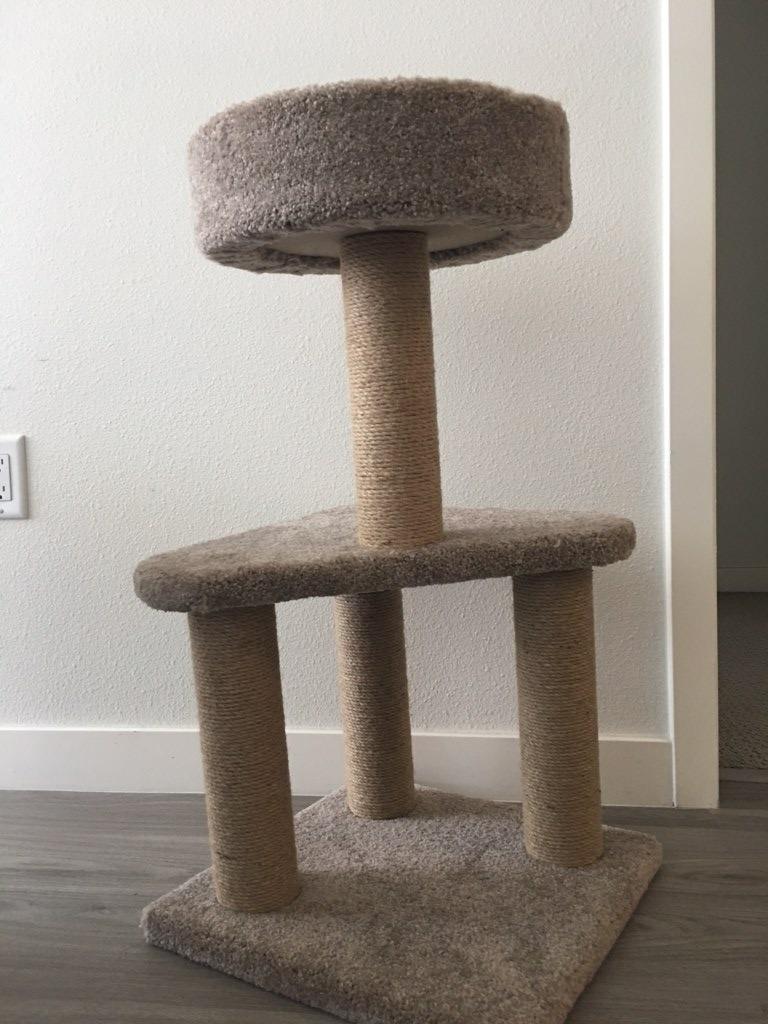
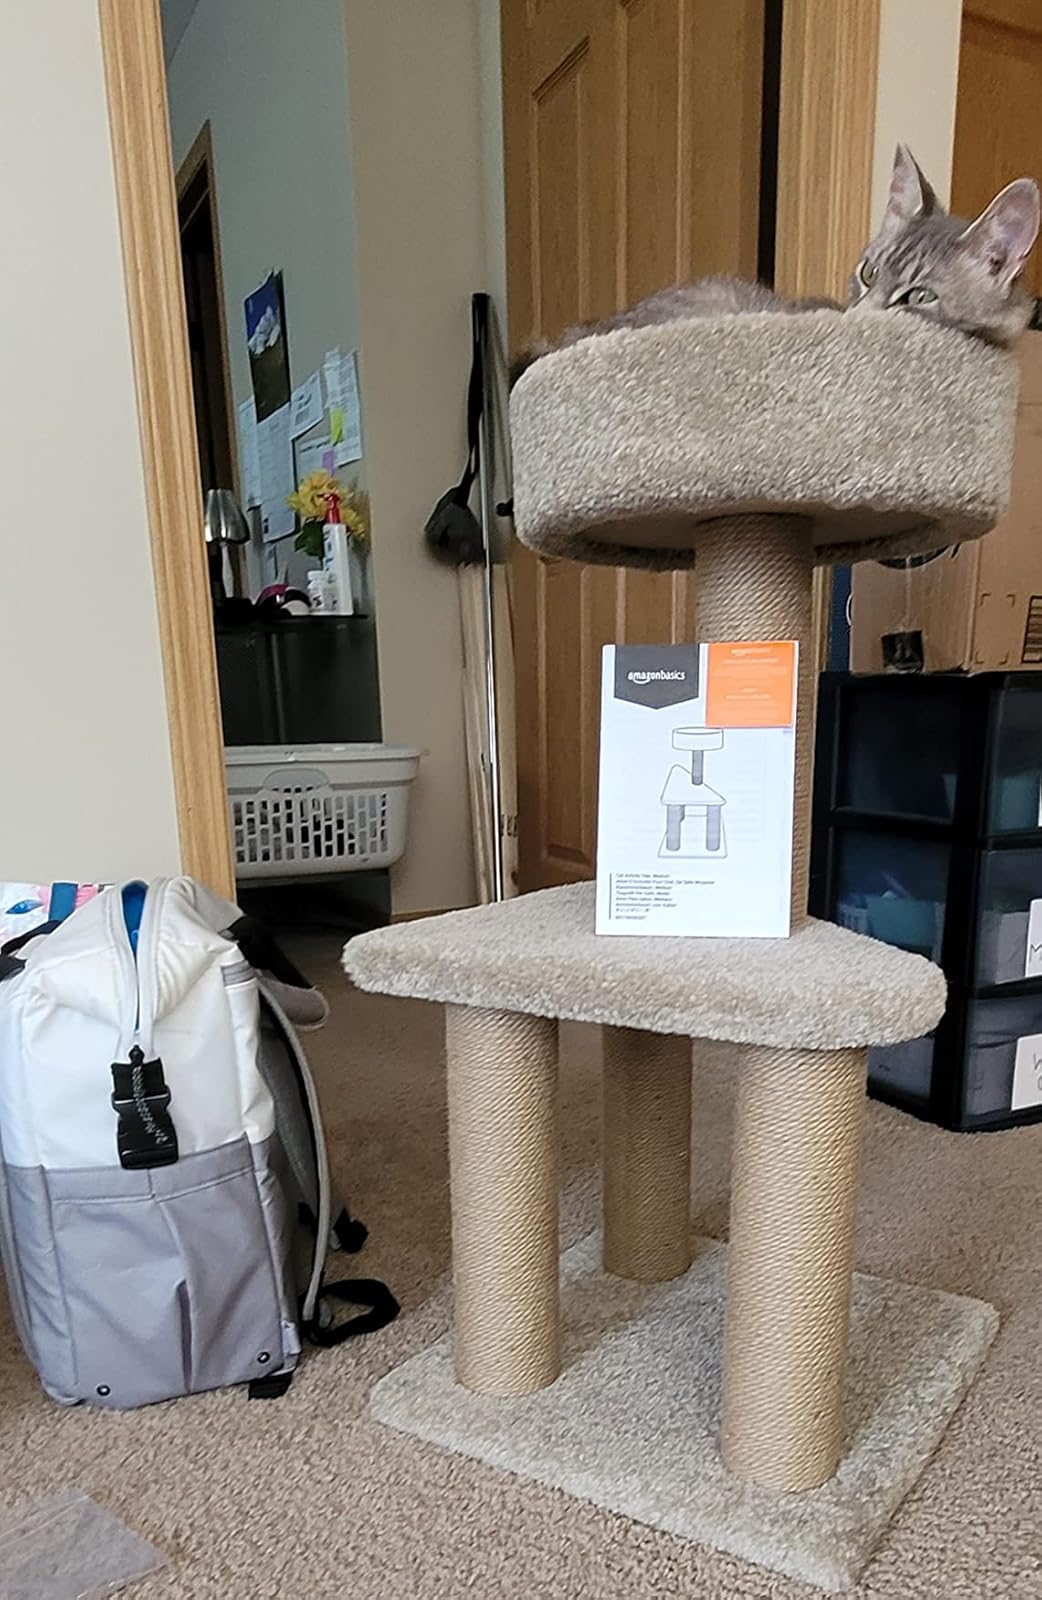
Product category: items_cat tree
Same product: yes